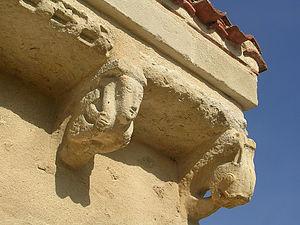
Modillons de l'église sainte Marie de Bostens, Landes, France
Le département français des Landes compte 438 églises pour un total de 331 communes, soit une moyenne de 1,32 église par commune. La commune de Parleboscq, née de la réunion de sept paroisses, compte à elle seule sept églises.
L’église Sainte-Marie ou Notre-Dame se situe sur la commune de Bostens, dans le département français des Landes. Elle est considérée comme l’un des édifices romans les plus remarquables du pays de Marsan.